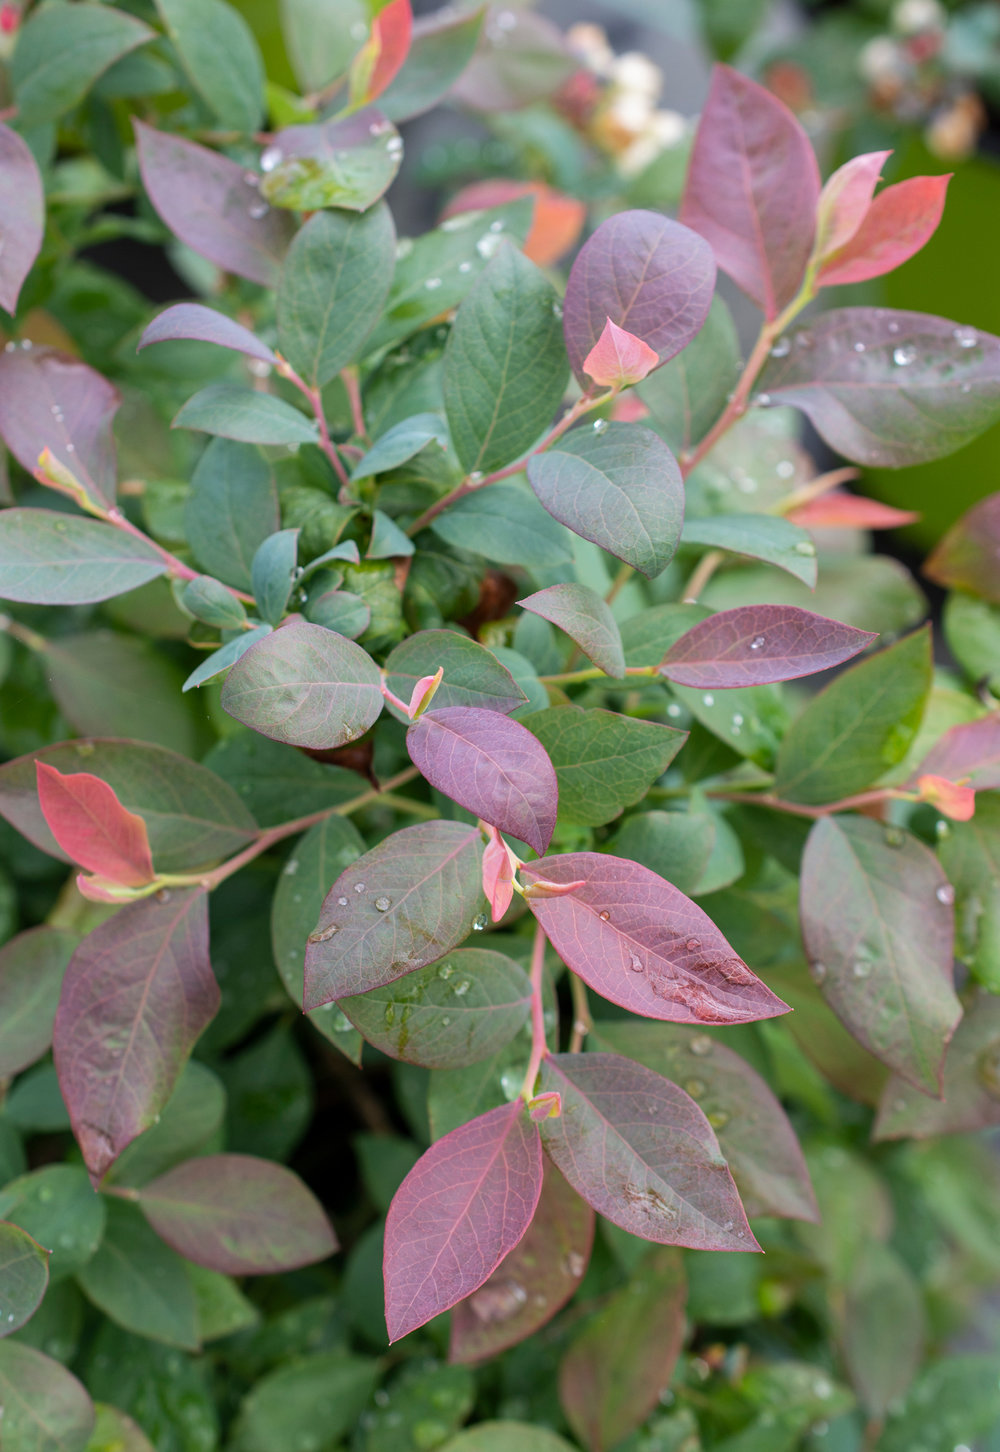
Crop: blueberry
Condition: healthy